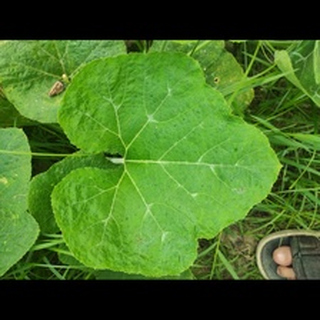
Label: healthy_pumpkin